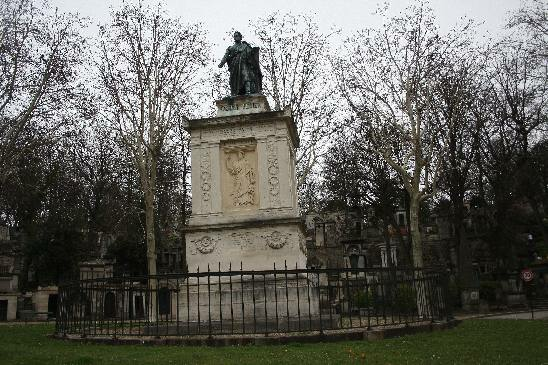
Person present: Yes